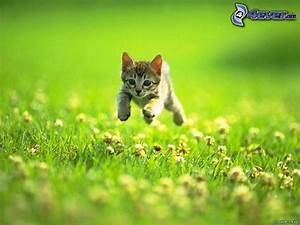
Label: gatto